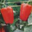
Label: sweet_pepper